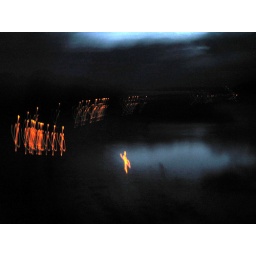
06_08_07 019 candles in water sribble figures